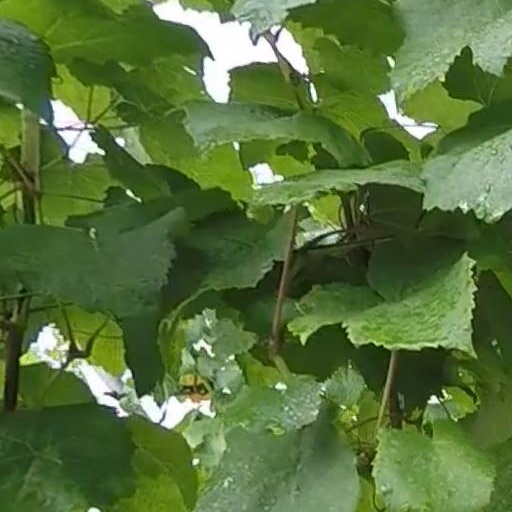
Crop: grape